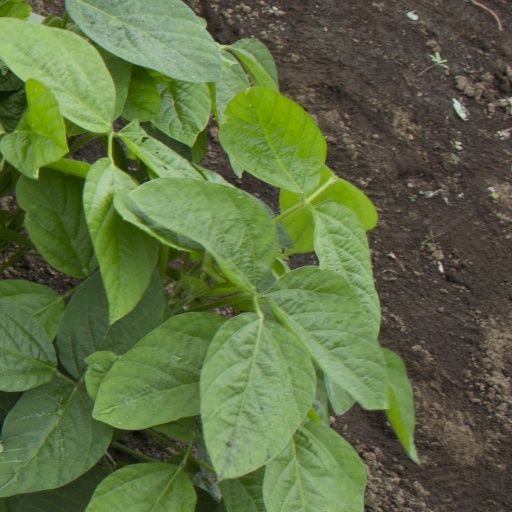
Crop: soybean